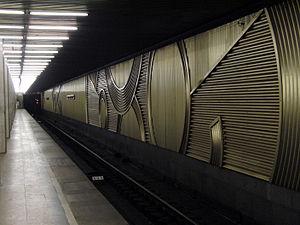
Boulvar Rokossovskogo, est une station de la ligne Sokolnitcheskaïa du métro de Moscou, située sur le territoire du raion Bogorodskoïe dans le district administratif est de la ville de Moscou.